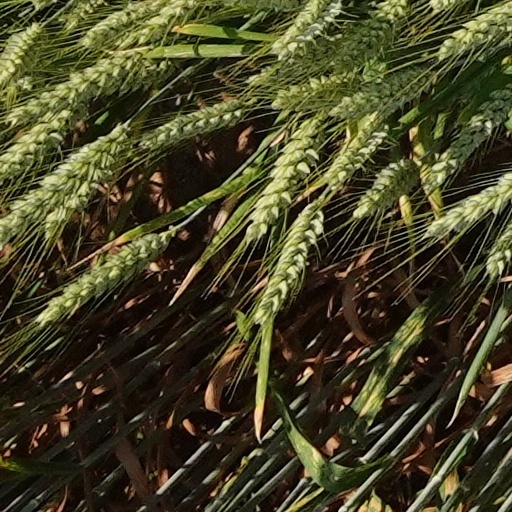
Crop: wheat